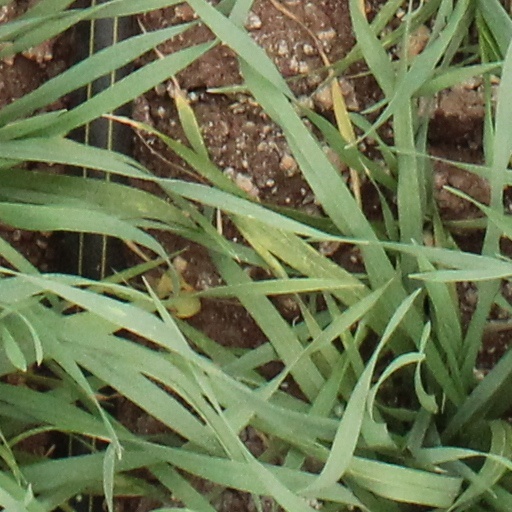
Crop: wheat